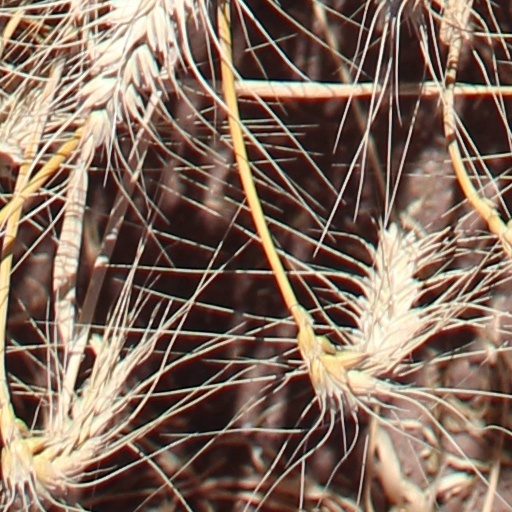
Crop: wheat